Norm O'Neill

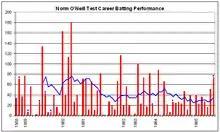
O'Neill's Test career batting performance. The red bars indicate the runs that he scored in an innings, with the blue line indicating the batting average in his last ten innings. The blue dots indicate an innings where he remained not out.

The following season O'Neill was Australia's leading batsman during the 1959–60 tour to Pakistan and India, where he was a part of the last Australian team to win a Test on Pakistani soil for 39 years. After a quiet match in the First Test eight-wicket win in Dacca in East Pakistan (now Bangladesh), in which he scored two and 26 not out, O'Neill played a key role in the victory in the Second Test in Lahore that was to Australia's last in Pakistan until 1998. O'Neill made his maiden Test century of 134 in the first innings to give Australia a 245-run lead. He then took his maiden Test wicket in Pakistan's second innings, that of Shujauddin. This left Australia chasing a target of 122 in the last two hours on the final day. The chase was on schedule with O'Neill partnering Neil Harvey when the Pakistanis began wasting time to prevent an Australian victory. This was implemented by swapping fielders very slowly when the left and right-handed combination of Harvey and O'Neill took a single, and overs began taking seven minutes instead of three. To counter this, Harvey deliberately backed away when a ball was aimed at the stumps and threw away his wicket by letting himself be bowled for 37. This allowed Benaud to come in and bat with O'Neill so that the two right-handed batsmen would give no opportunity to waste time by switching the field. Benaud then threatened Pakistani captain Imtiaz Ahmed with a formal complaint over the time-wasting, and proceedings returned to their normal pace. Australia made the target with a few minutes to spare, with O'Neill on 43. O'Neill failed to make double figures in the final Test, which was drawn, but ended the series with 218 runs at 72.66. In another tour match, against the President's XI, O'Neill scored an unbeaten 52 in a low-scoring match as Australia stumbled to their target of 116 with only three wickets in hand.